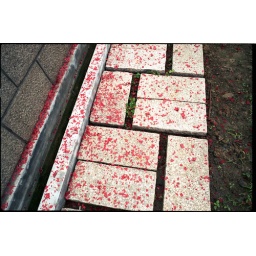
Red paper debris scattered around the pathway around an old house